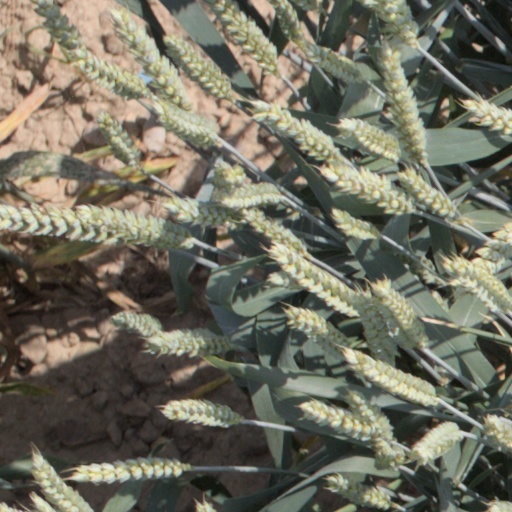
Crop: wheat